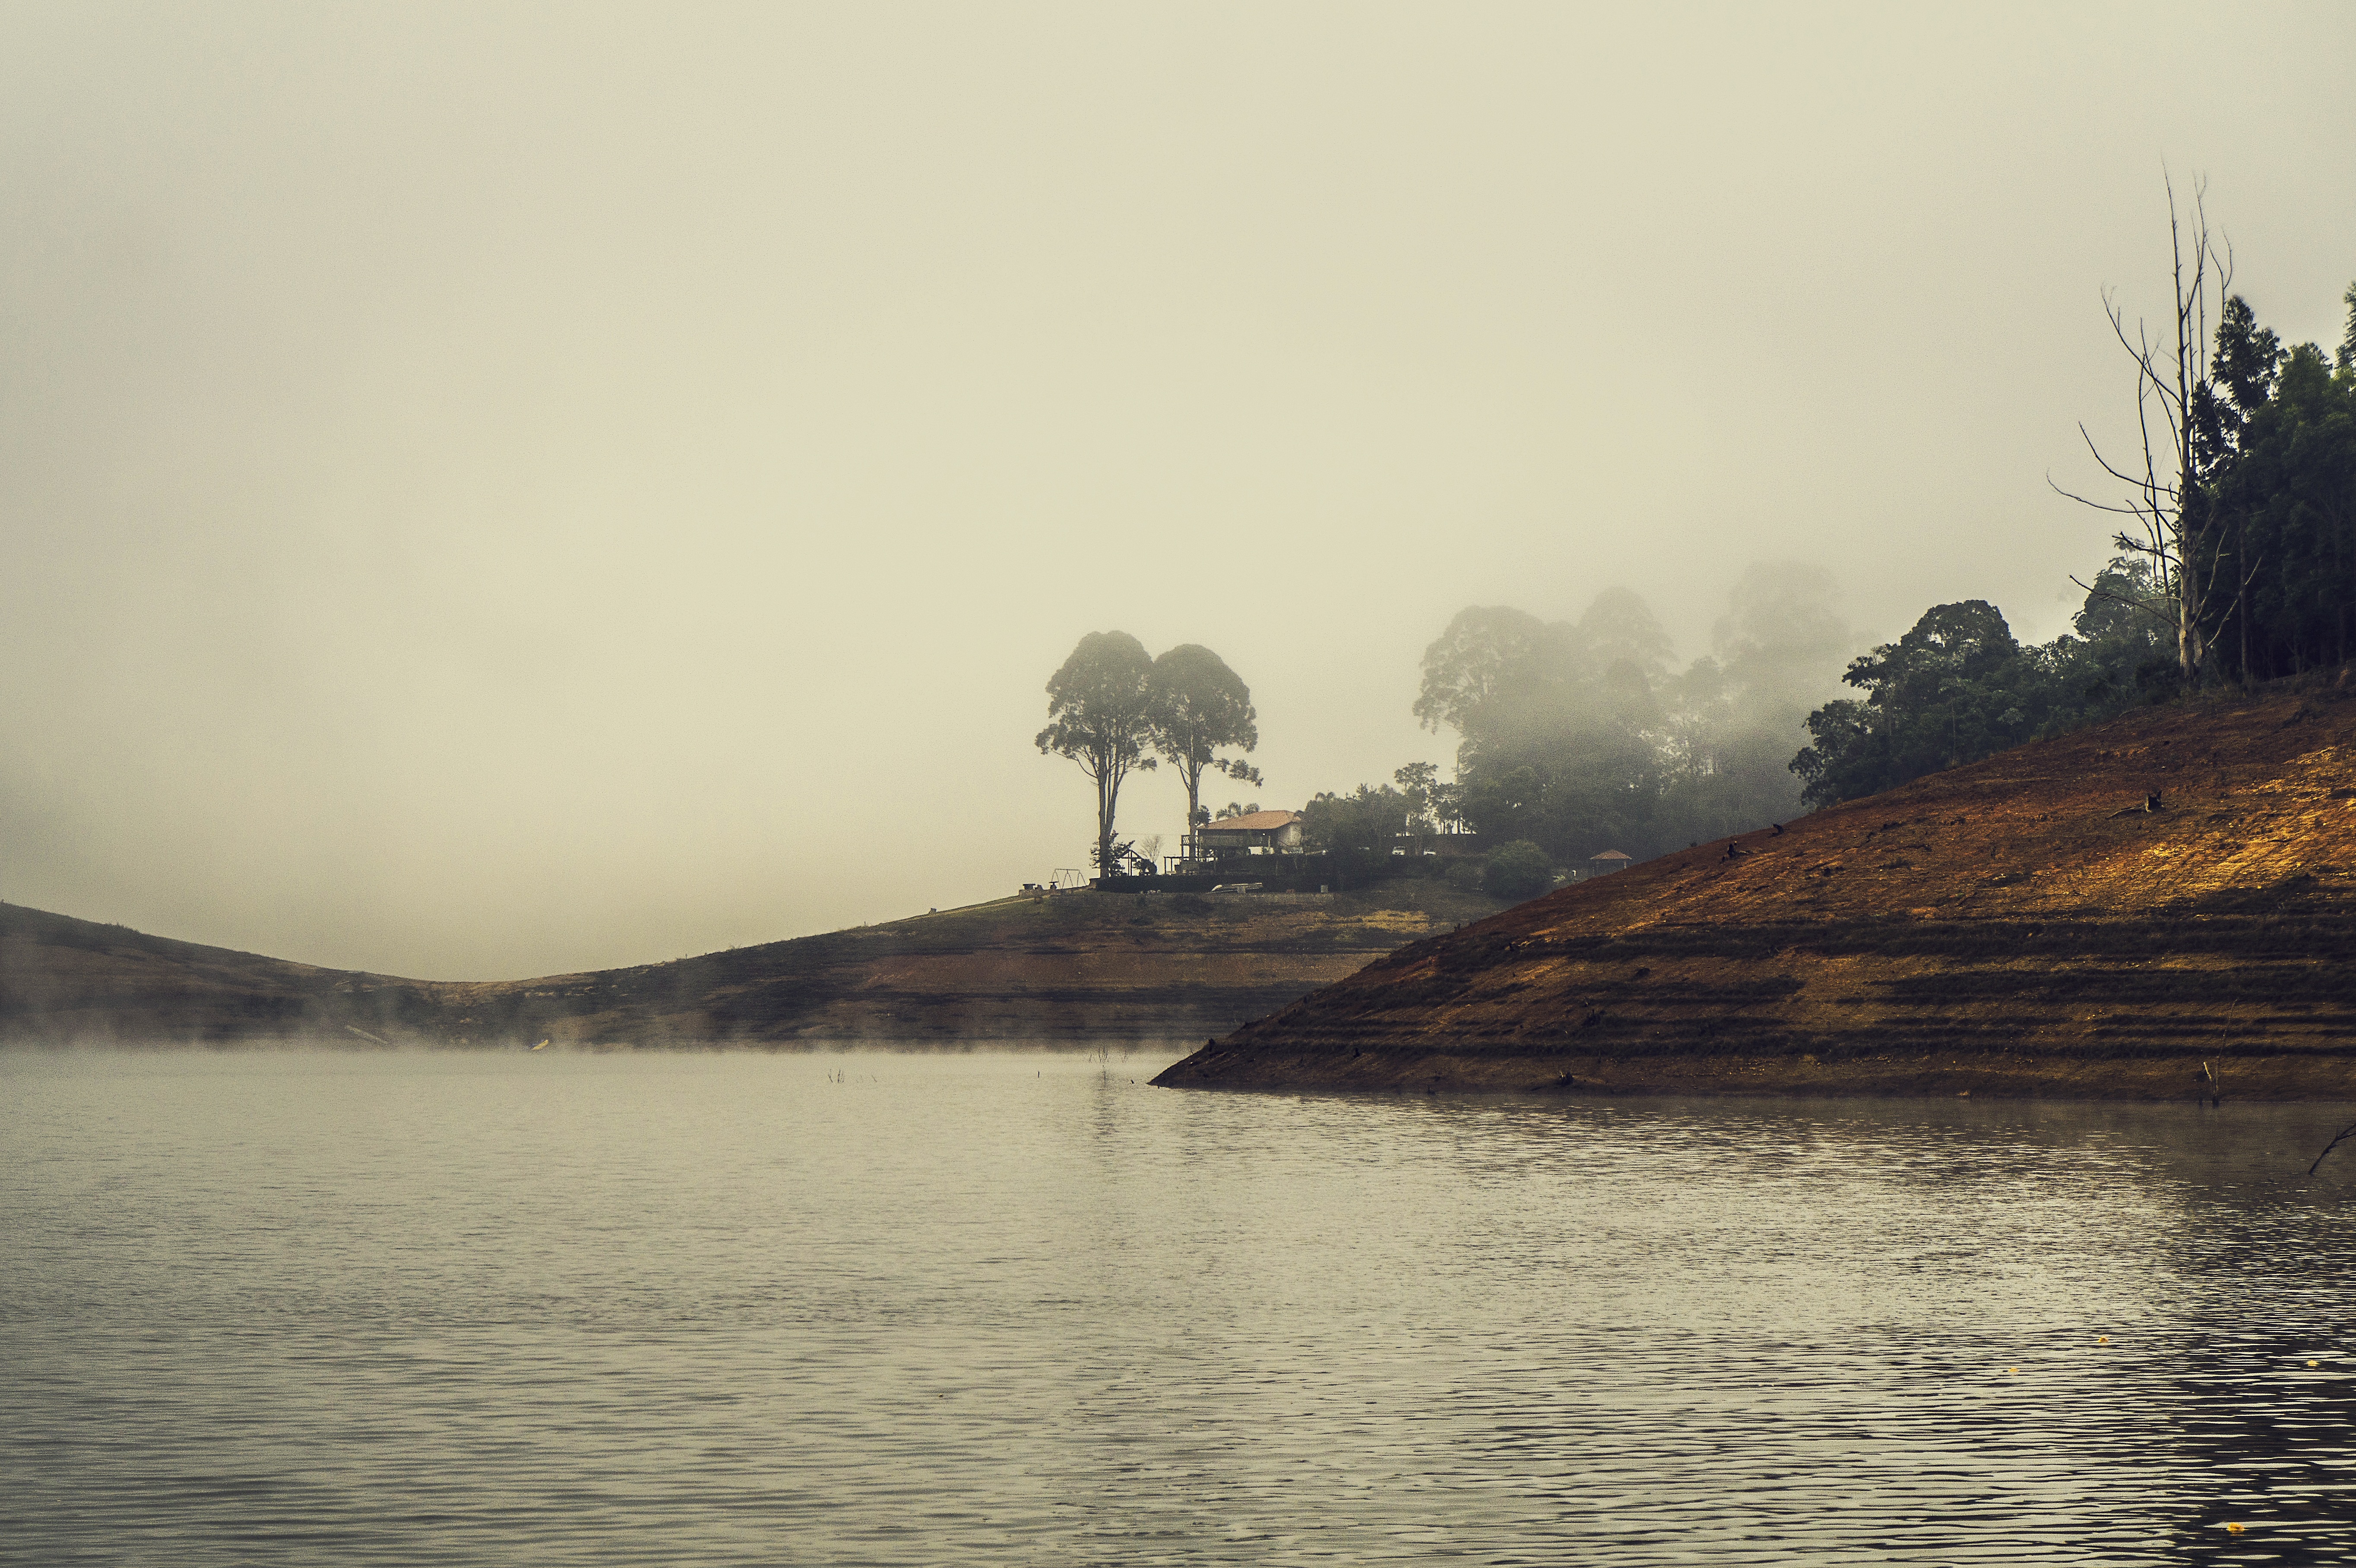
landscape, sea, coast, water, nature, forest, sand, horizon, cold, winter, cloud, fog, sunrise, mist, morning, hill, shore, wave, lake, dawn, home, river, dry, dusk, pond, evening, reflection, bay, dam, reservoir, waterway, body of water, trees, brazil, loch, weir, sao paulo, paraibuna, atmospheric phenomenon